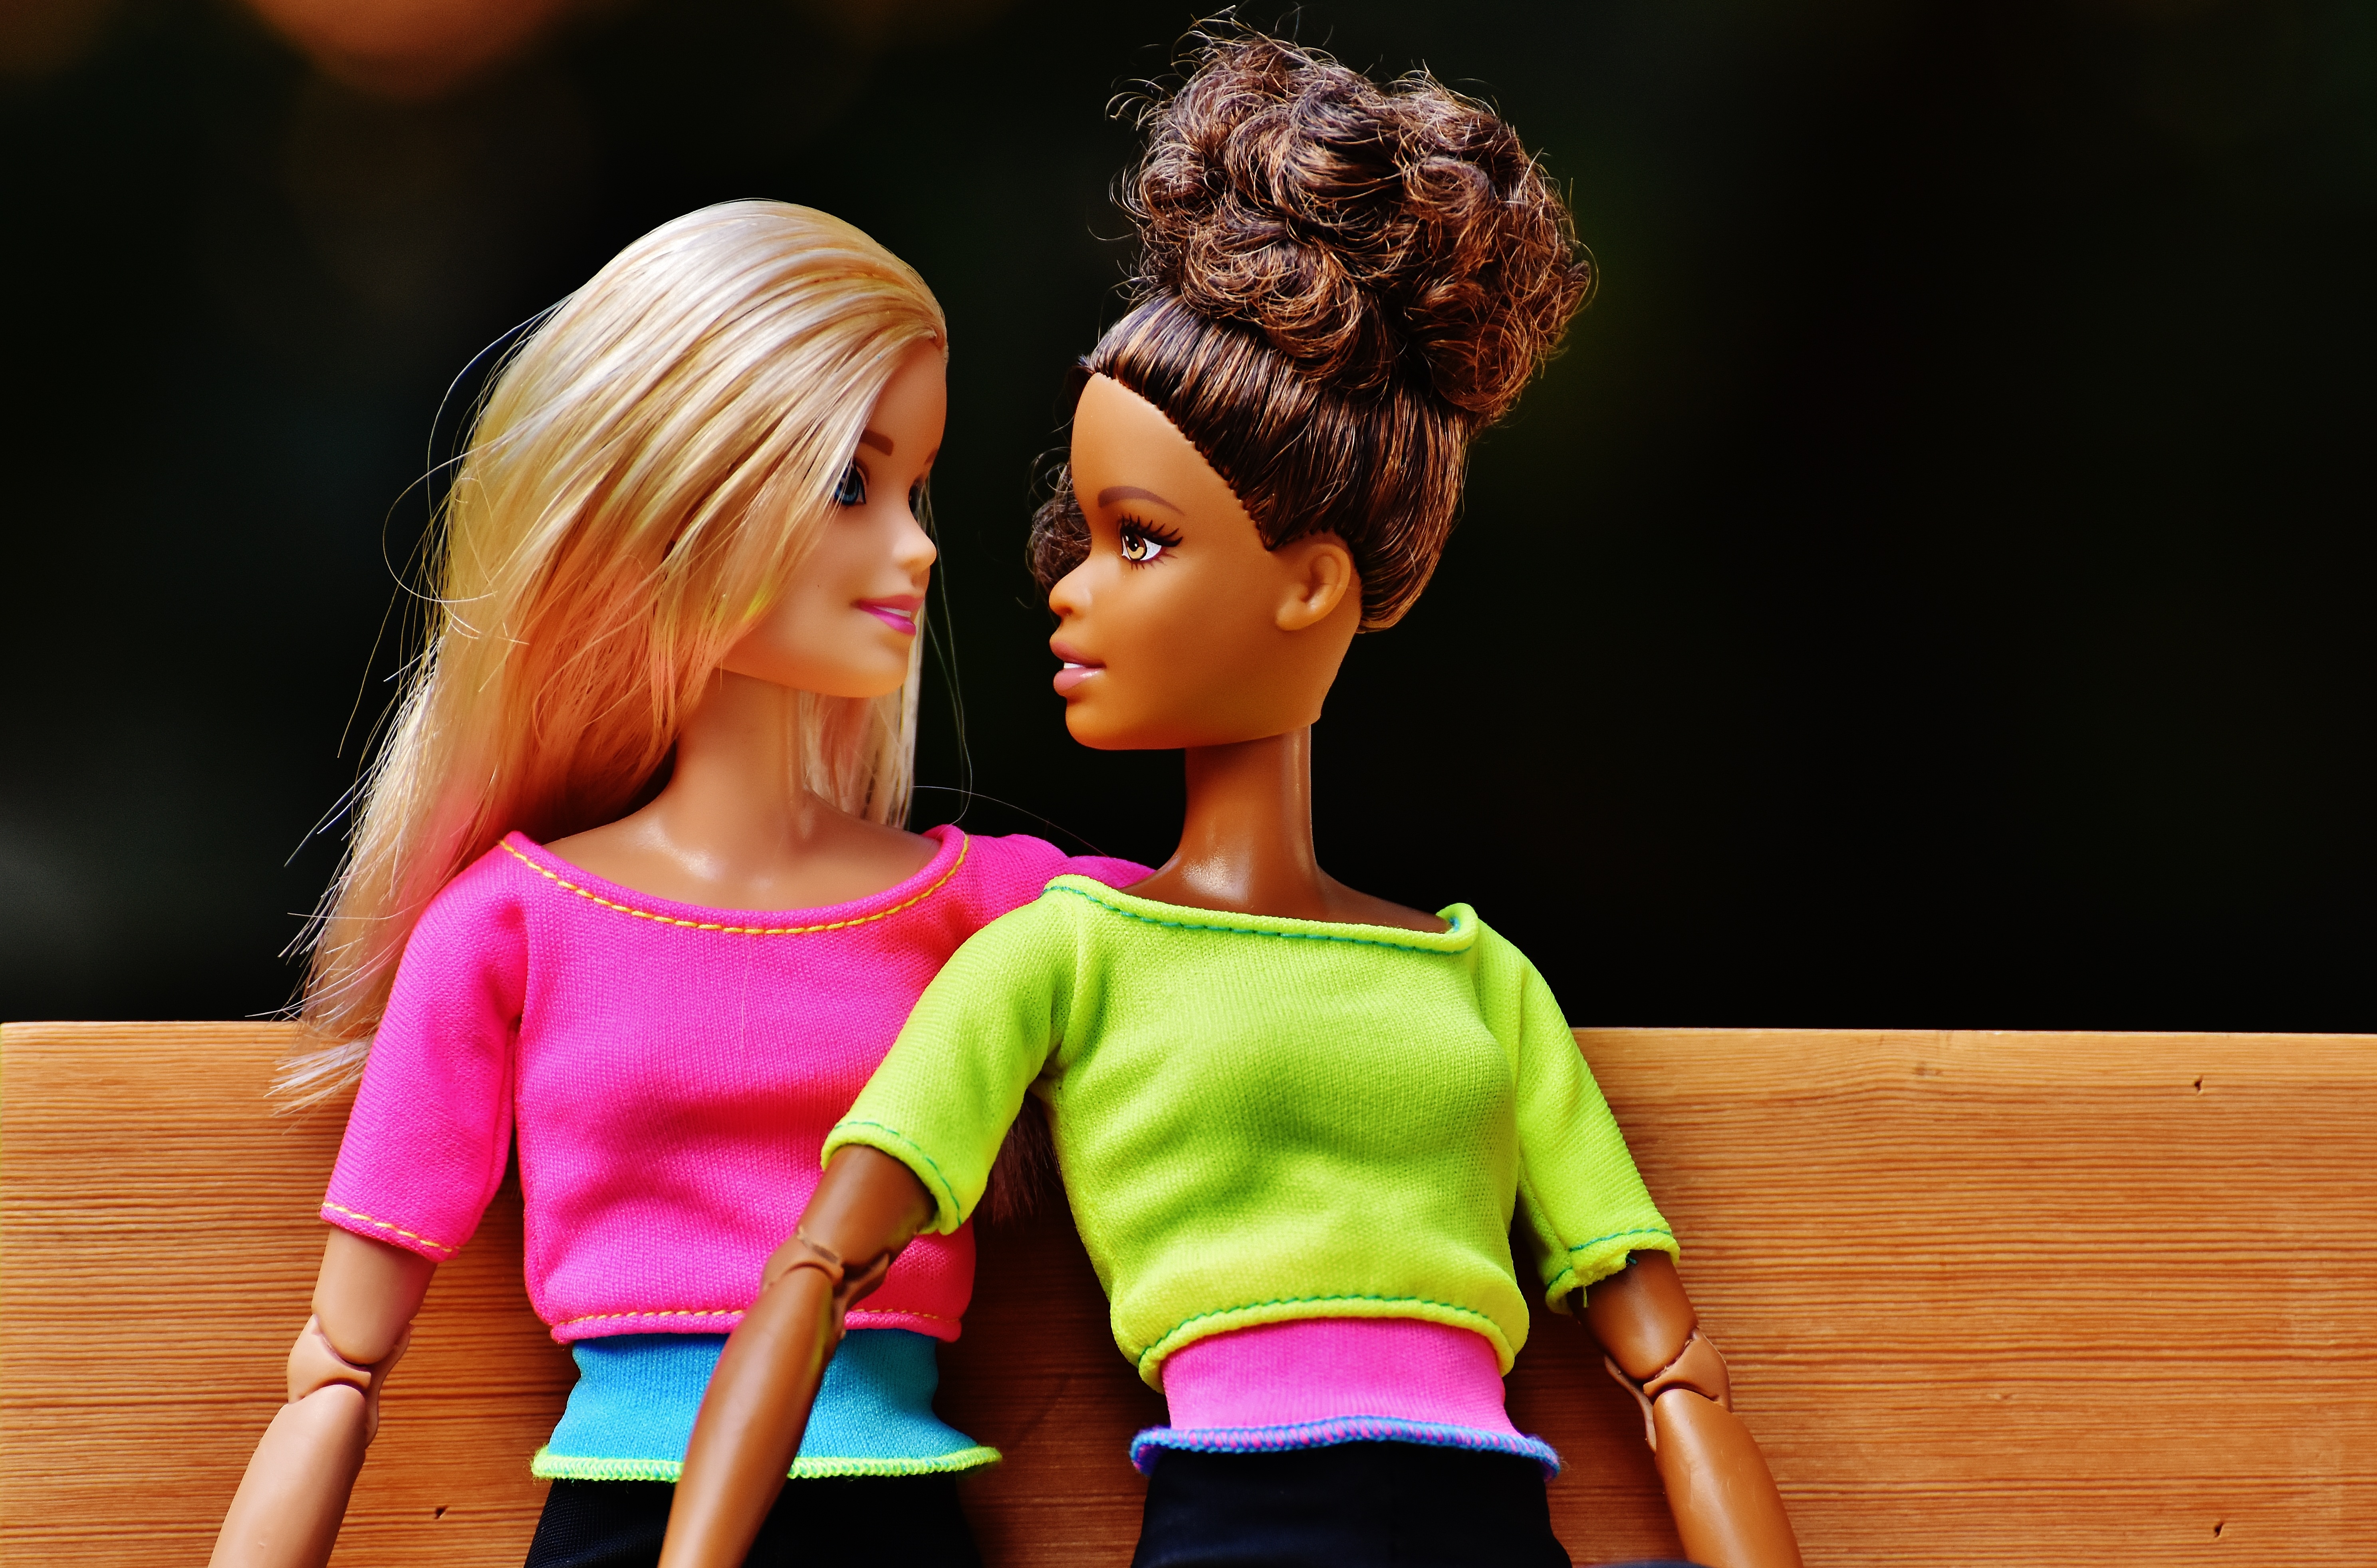
girl, hair, play, spring, color, fashion, friendship, toy, hairstyle, fig, face, doll, eyes, sporty, head, beauty, beautiful, pretty, barbie, charming, children toys, girlfriends, girls toys